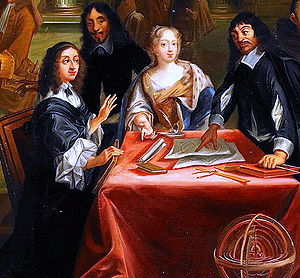
Kristina af Sverige / Opvækst / Forholdet til moderen / Besøg af Descartes
René Descartes i samtale med Kristina. Udsnit af maleri udført af Pierre Louis Dumesnil.
Kristina Augusta var regerende dronning af Sverige fra 1632 til 1654. Hun var datter af og tronarving efter Kong Gustaf 2. Adolf. Hun var under formynderstyre med Axel Oxenstierna i spidsen fra 1632 og regerende dronning 1644-1654.